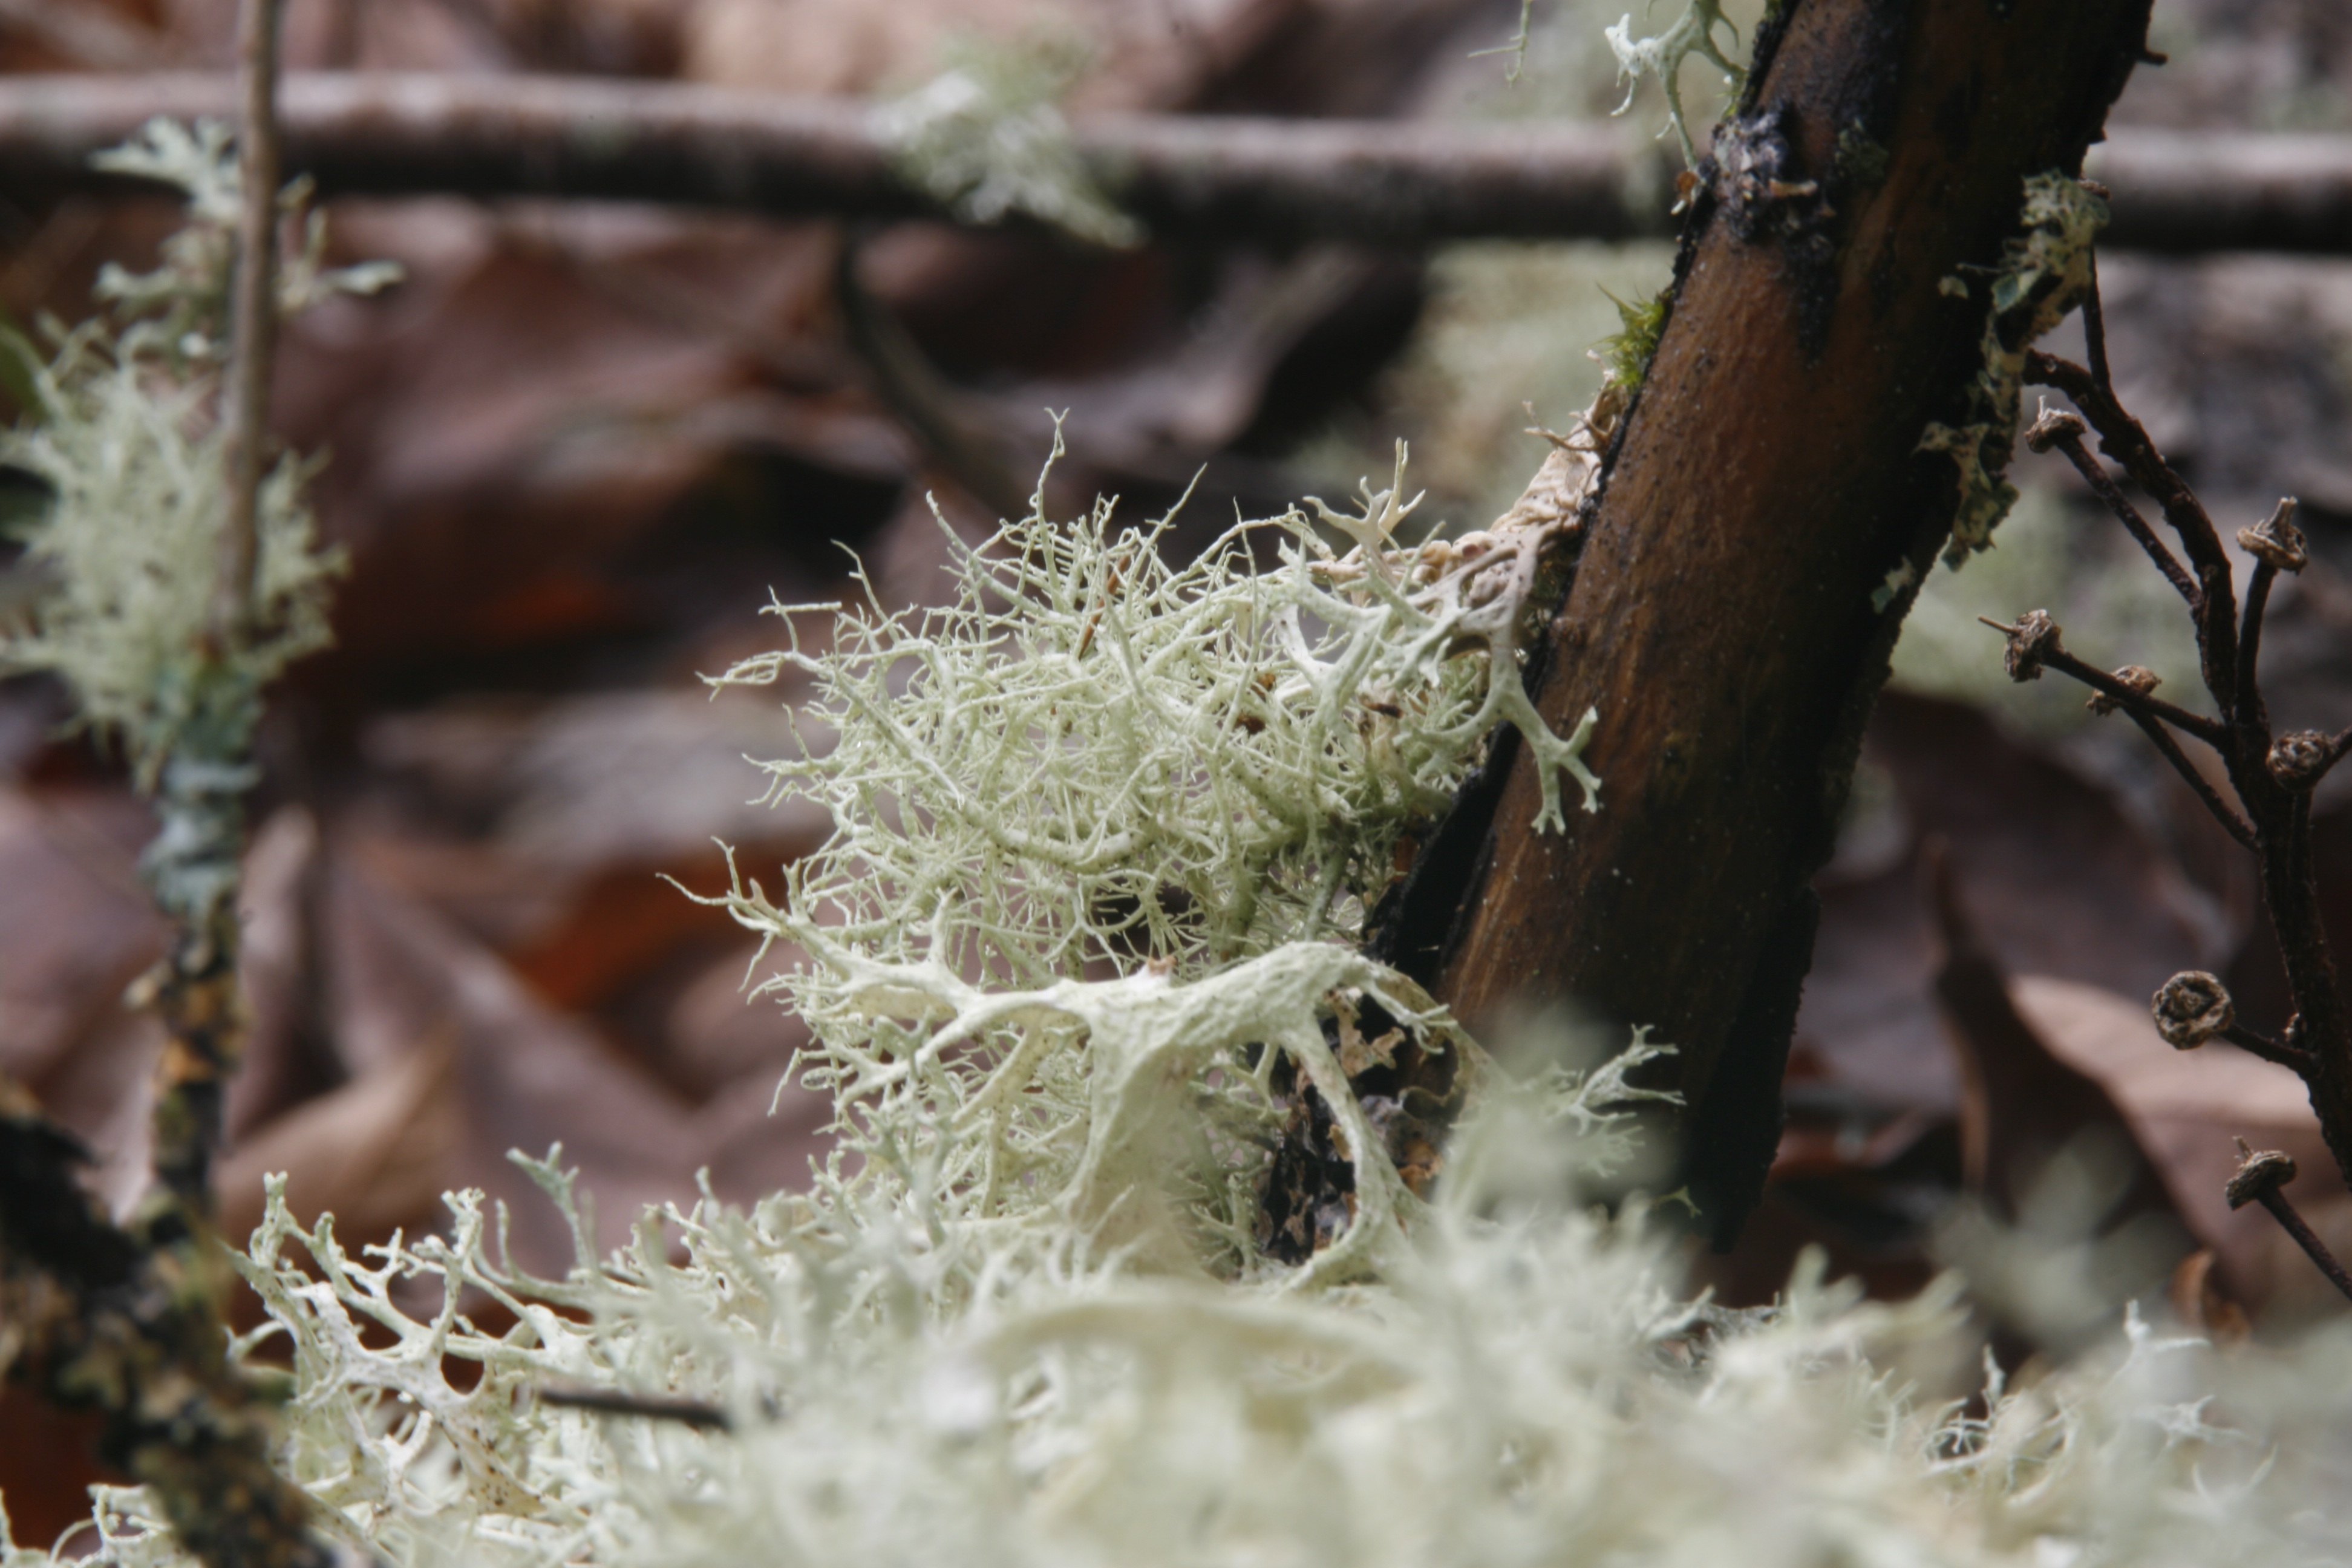
tree, nature, branch, winter, plant, leaf, flower, frost, moss, wildlife, spring, flora, season, fauna, close up, lichen, fungus, macro photography, thorns spines and prickles